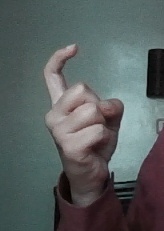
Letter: ra